Zerbst Castle

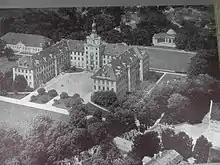
Schloss Zerbst before its destruction

After the Anhalt-Zerbst line of the princely family died out in 1793, the castle mostly stood empty. In 1872, the State Archives and the Ducal House Archive were housed in the corps de logis. In 1881, the tower was destroyed by fire. It was subsequently restored in its old form. In 1921, the Castle Museum was opened in the castle, and some municipal offices, including the town's tax offices, were housed in the empty rooms.